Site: brandenburg
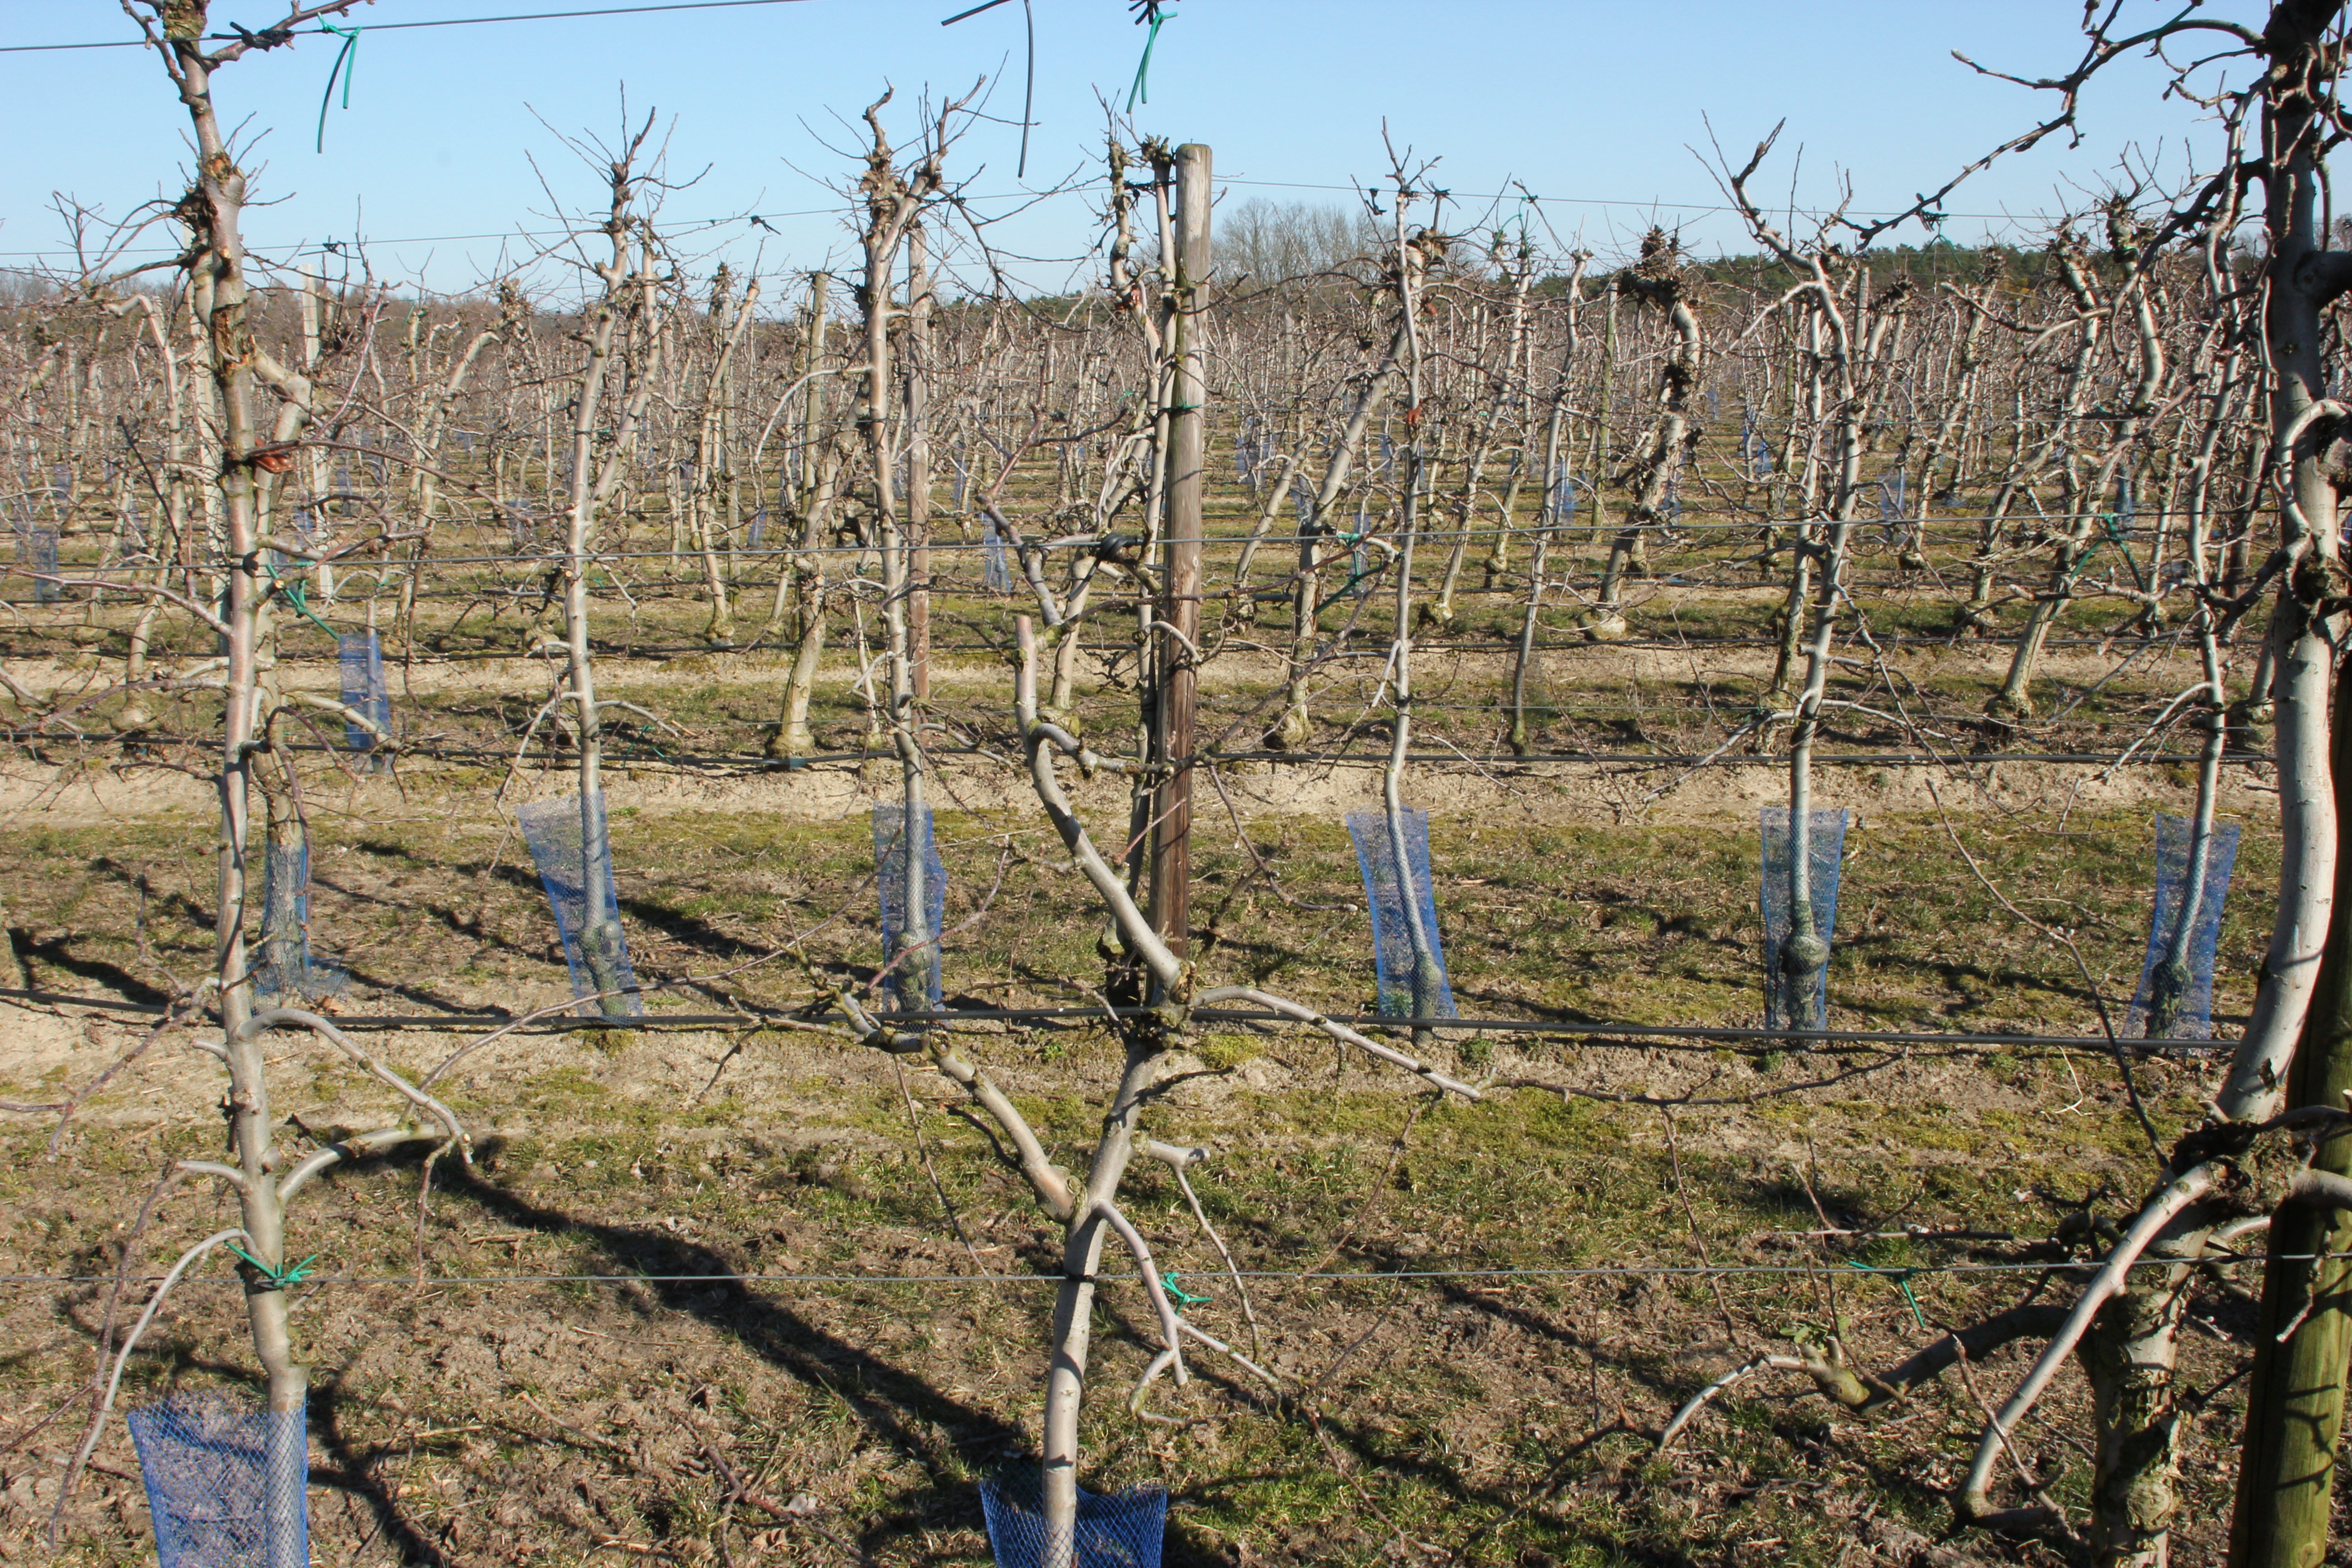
Growth stage (BBCH 03): Bud development